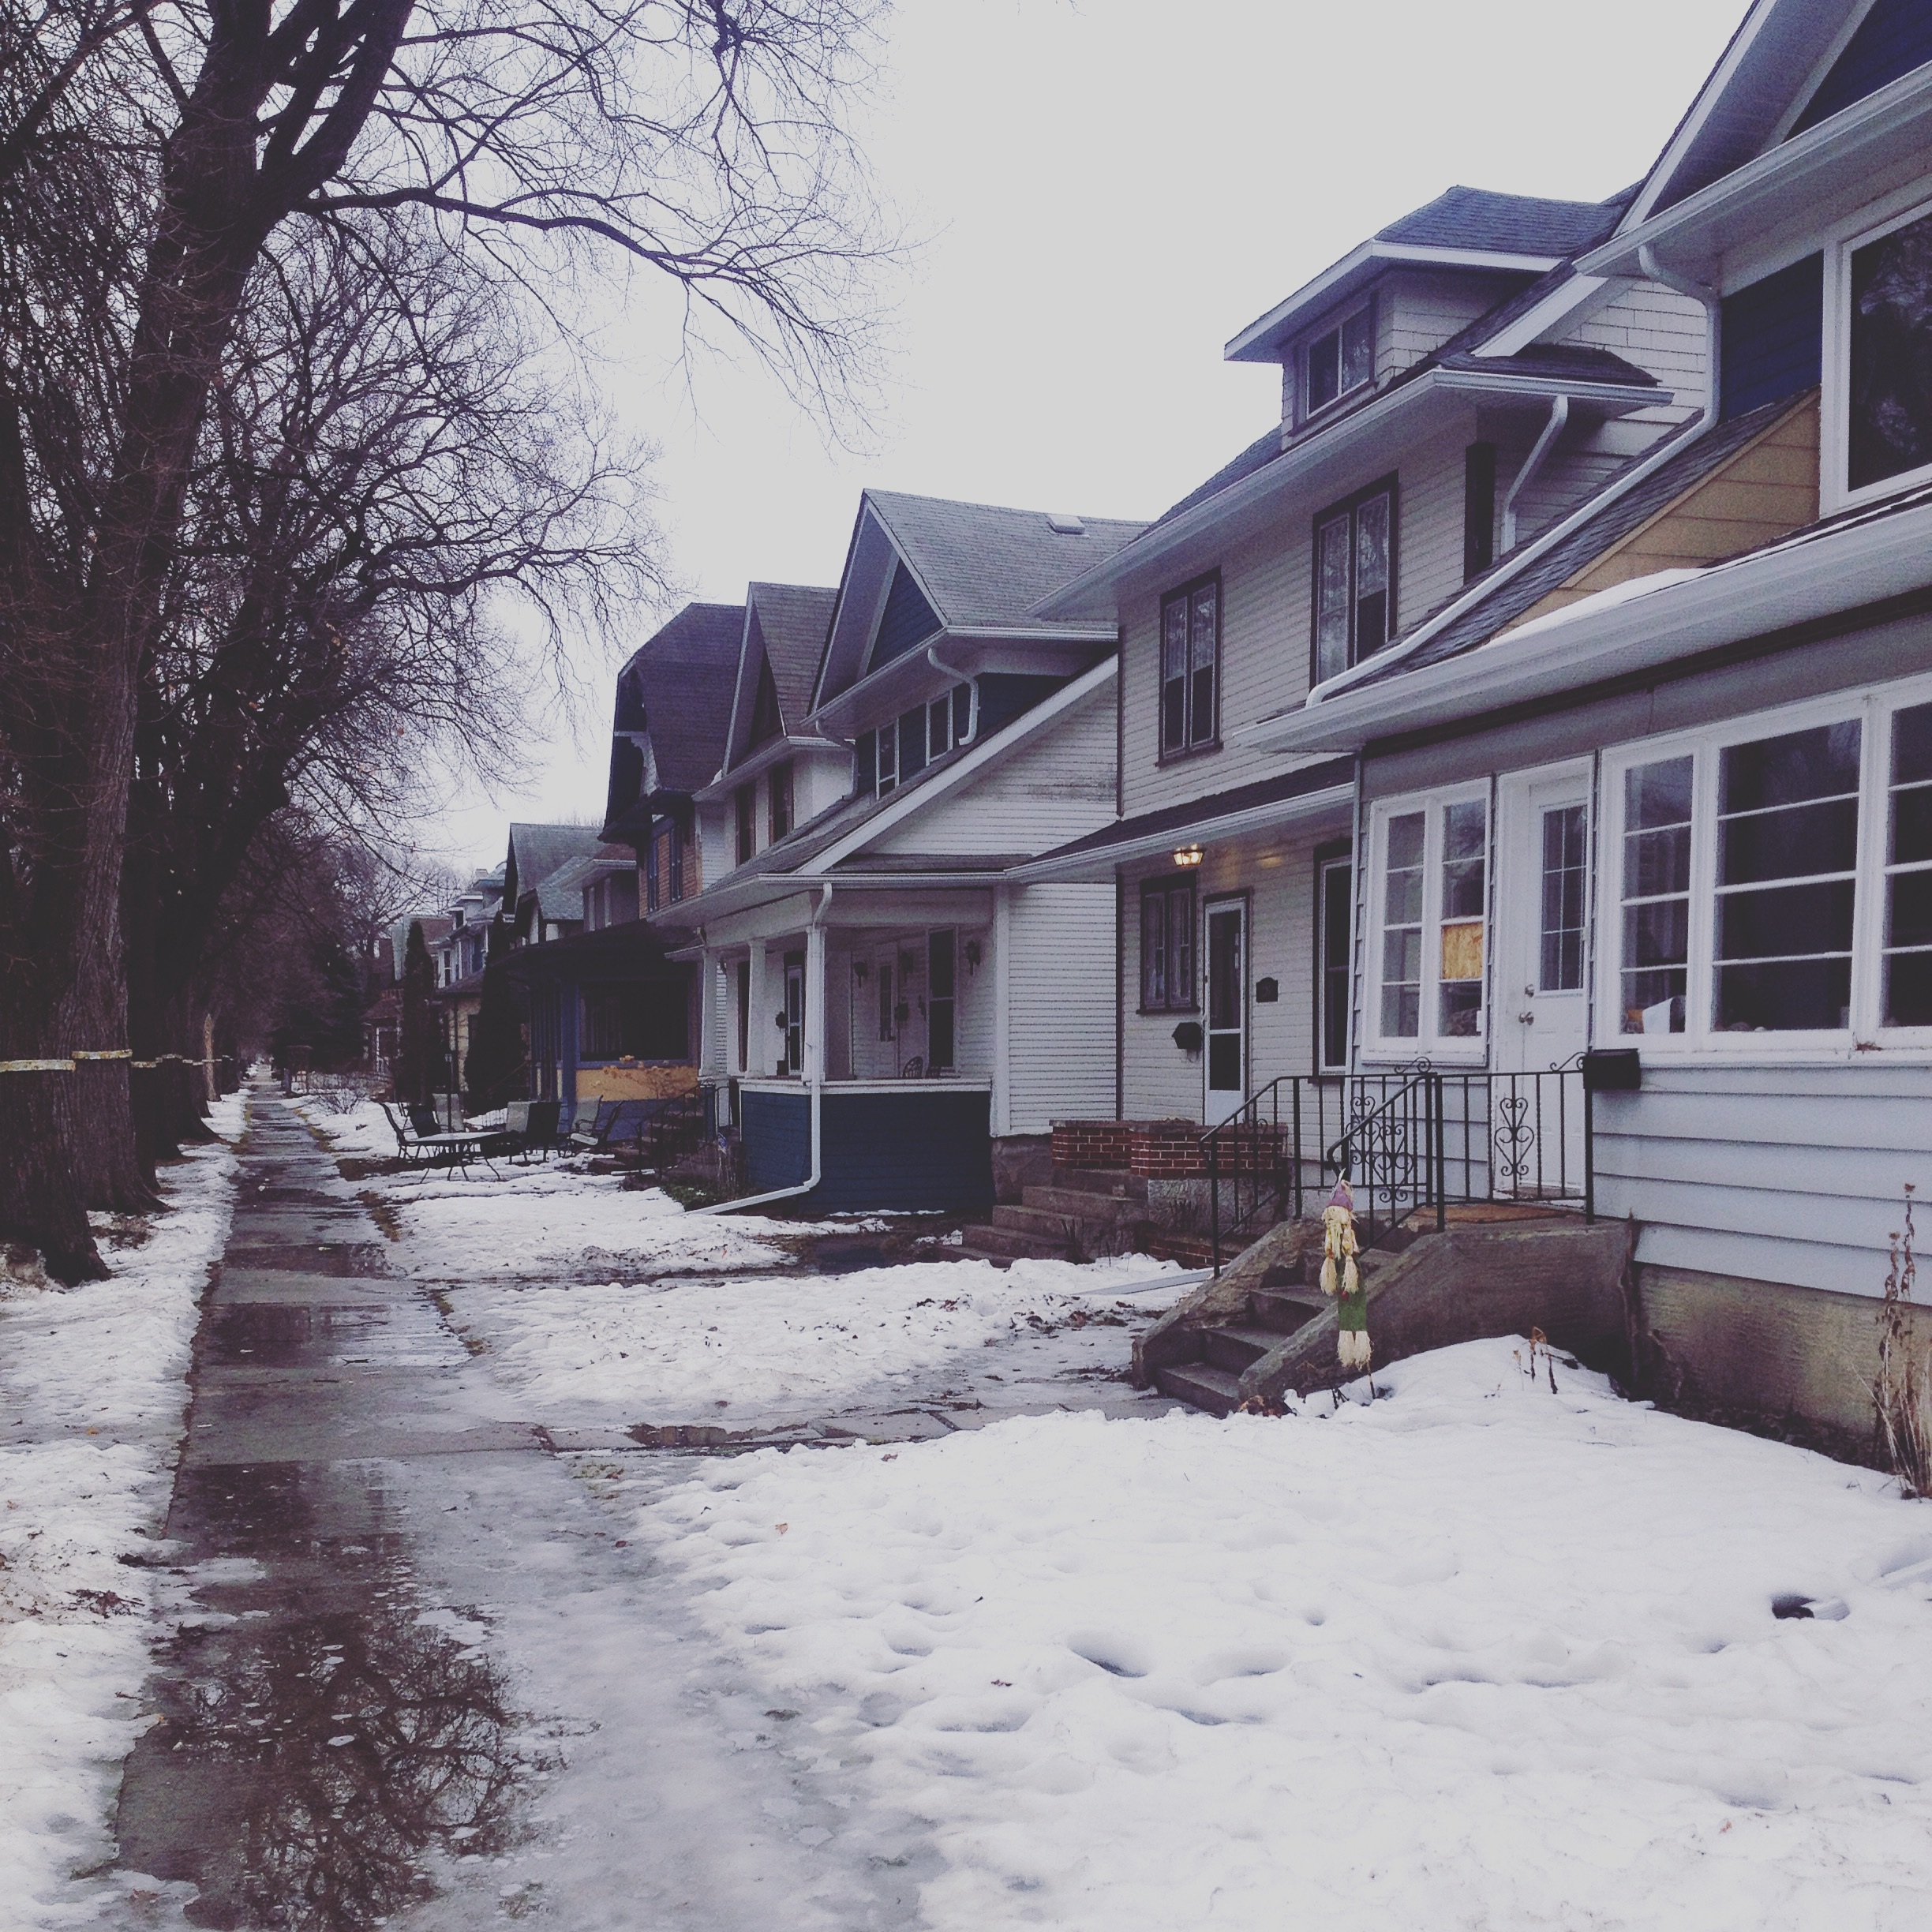
snow, winter, house, town, home, suburb, weather, season, blizzard, estate, neighbourhood, residential area